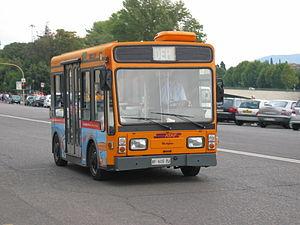
Florence est la huitième ville d'Italie par sa population, capitale de la région de Toscane et siège de la ville métropolitaine de Florence.